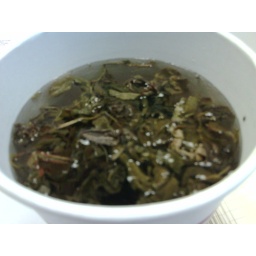
Tea leaves floating in a cup and no one gives a flying fuck